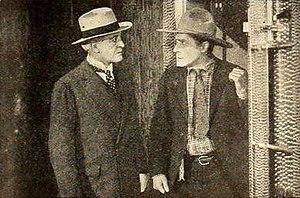
Winter Hall est un acteur néo-zélandais né le 21 juin 1872 à Christchurch, mort le 10 février 1947 à Los Angeles.